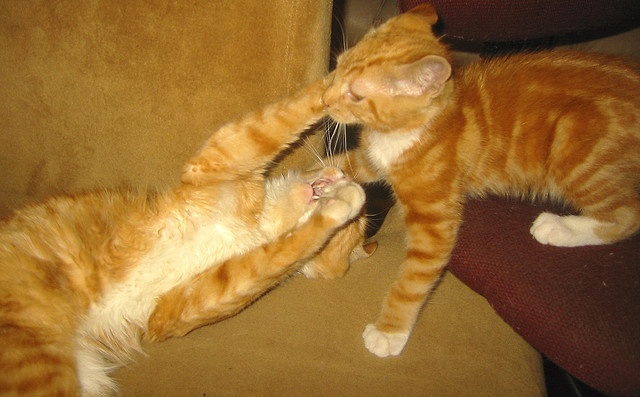
a close up of two cats one laying on its back
Two young cats playing together on the couch
Two orange cats playing and fighting on a couch.
Two cats are playing on a couch and a chair.
Two orange and white tabby cats playing together.